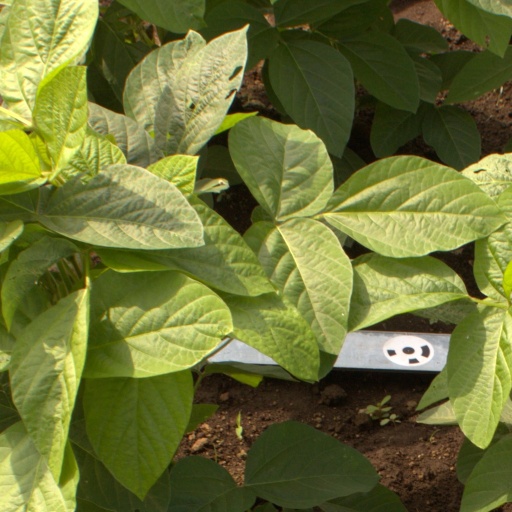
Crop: soybean